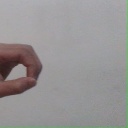
अक्षर: औ